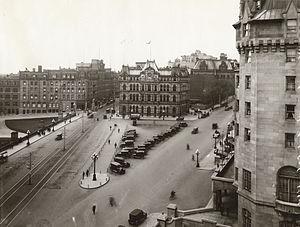
La place de la Confédération est une place située au centre-ville d'Ottawa en Ontario.